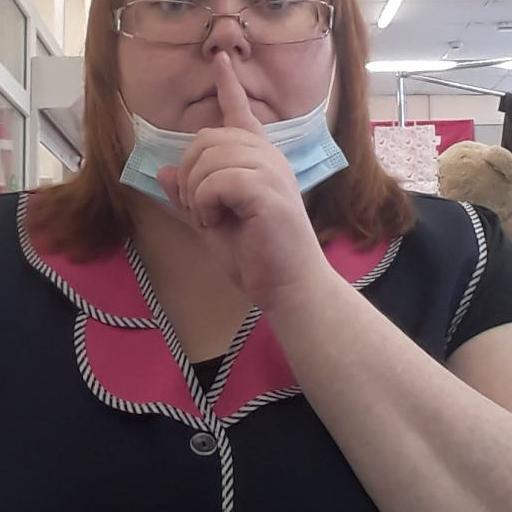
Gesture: mute